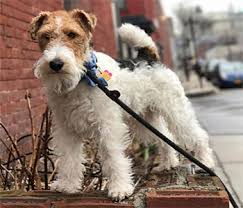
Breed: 226-n000057-wire_haired_fox_terrier